Answer in natural language. How many Windows are visible in the scene? Choose between the following options: 2, 0, 1, 4 or 3
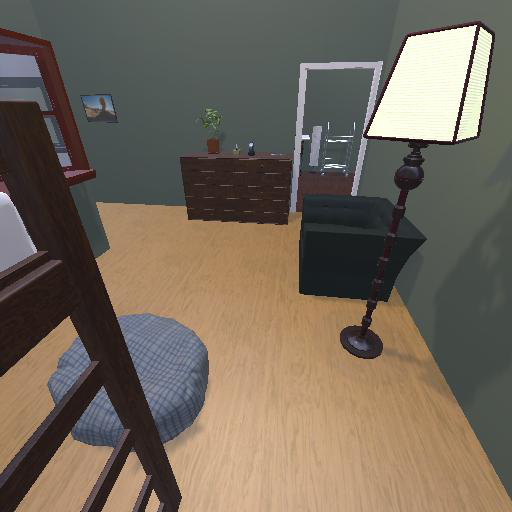
<answer>1</answer>